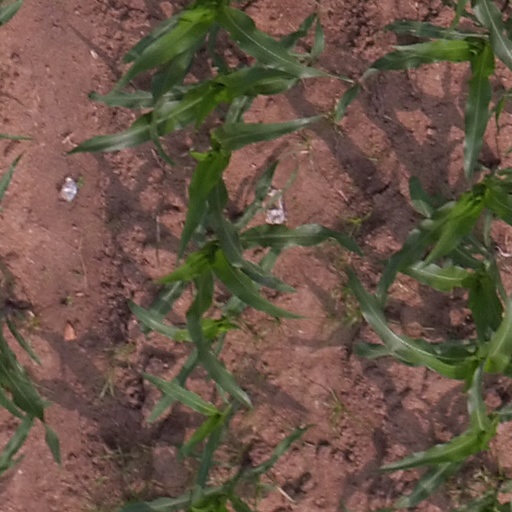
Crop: maize; corn